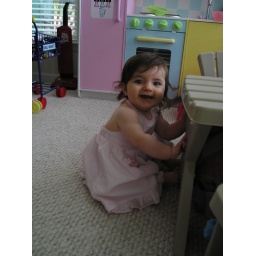
pretty girl in her dress for church